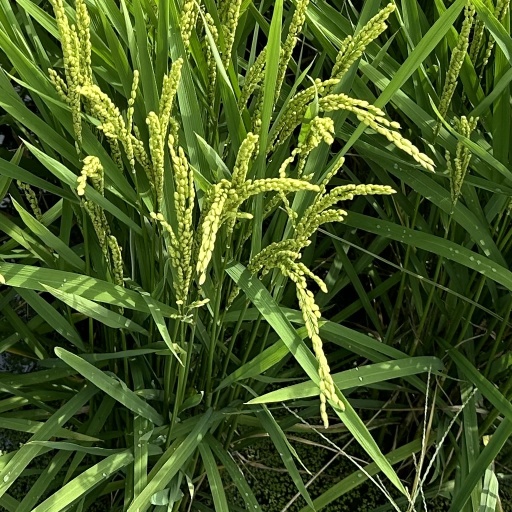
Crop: rice